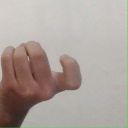
अक्षर: ज